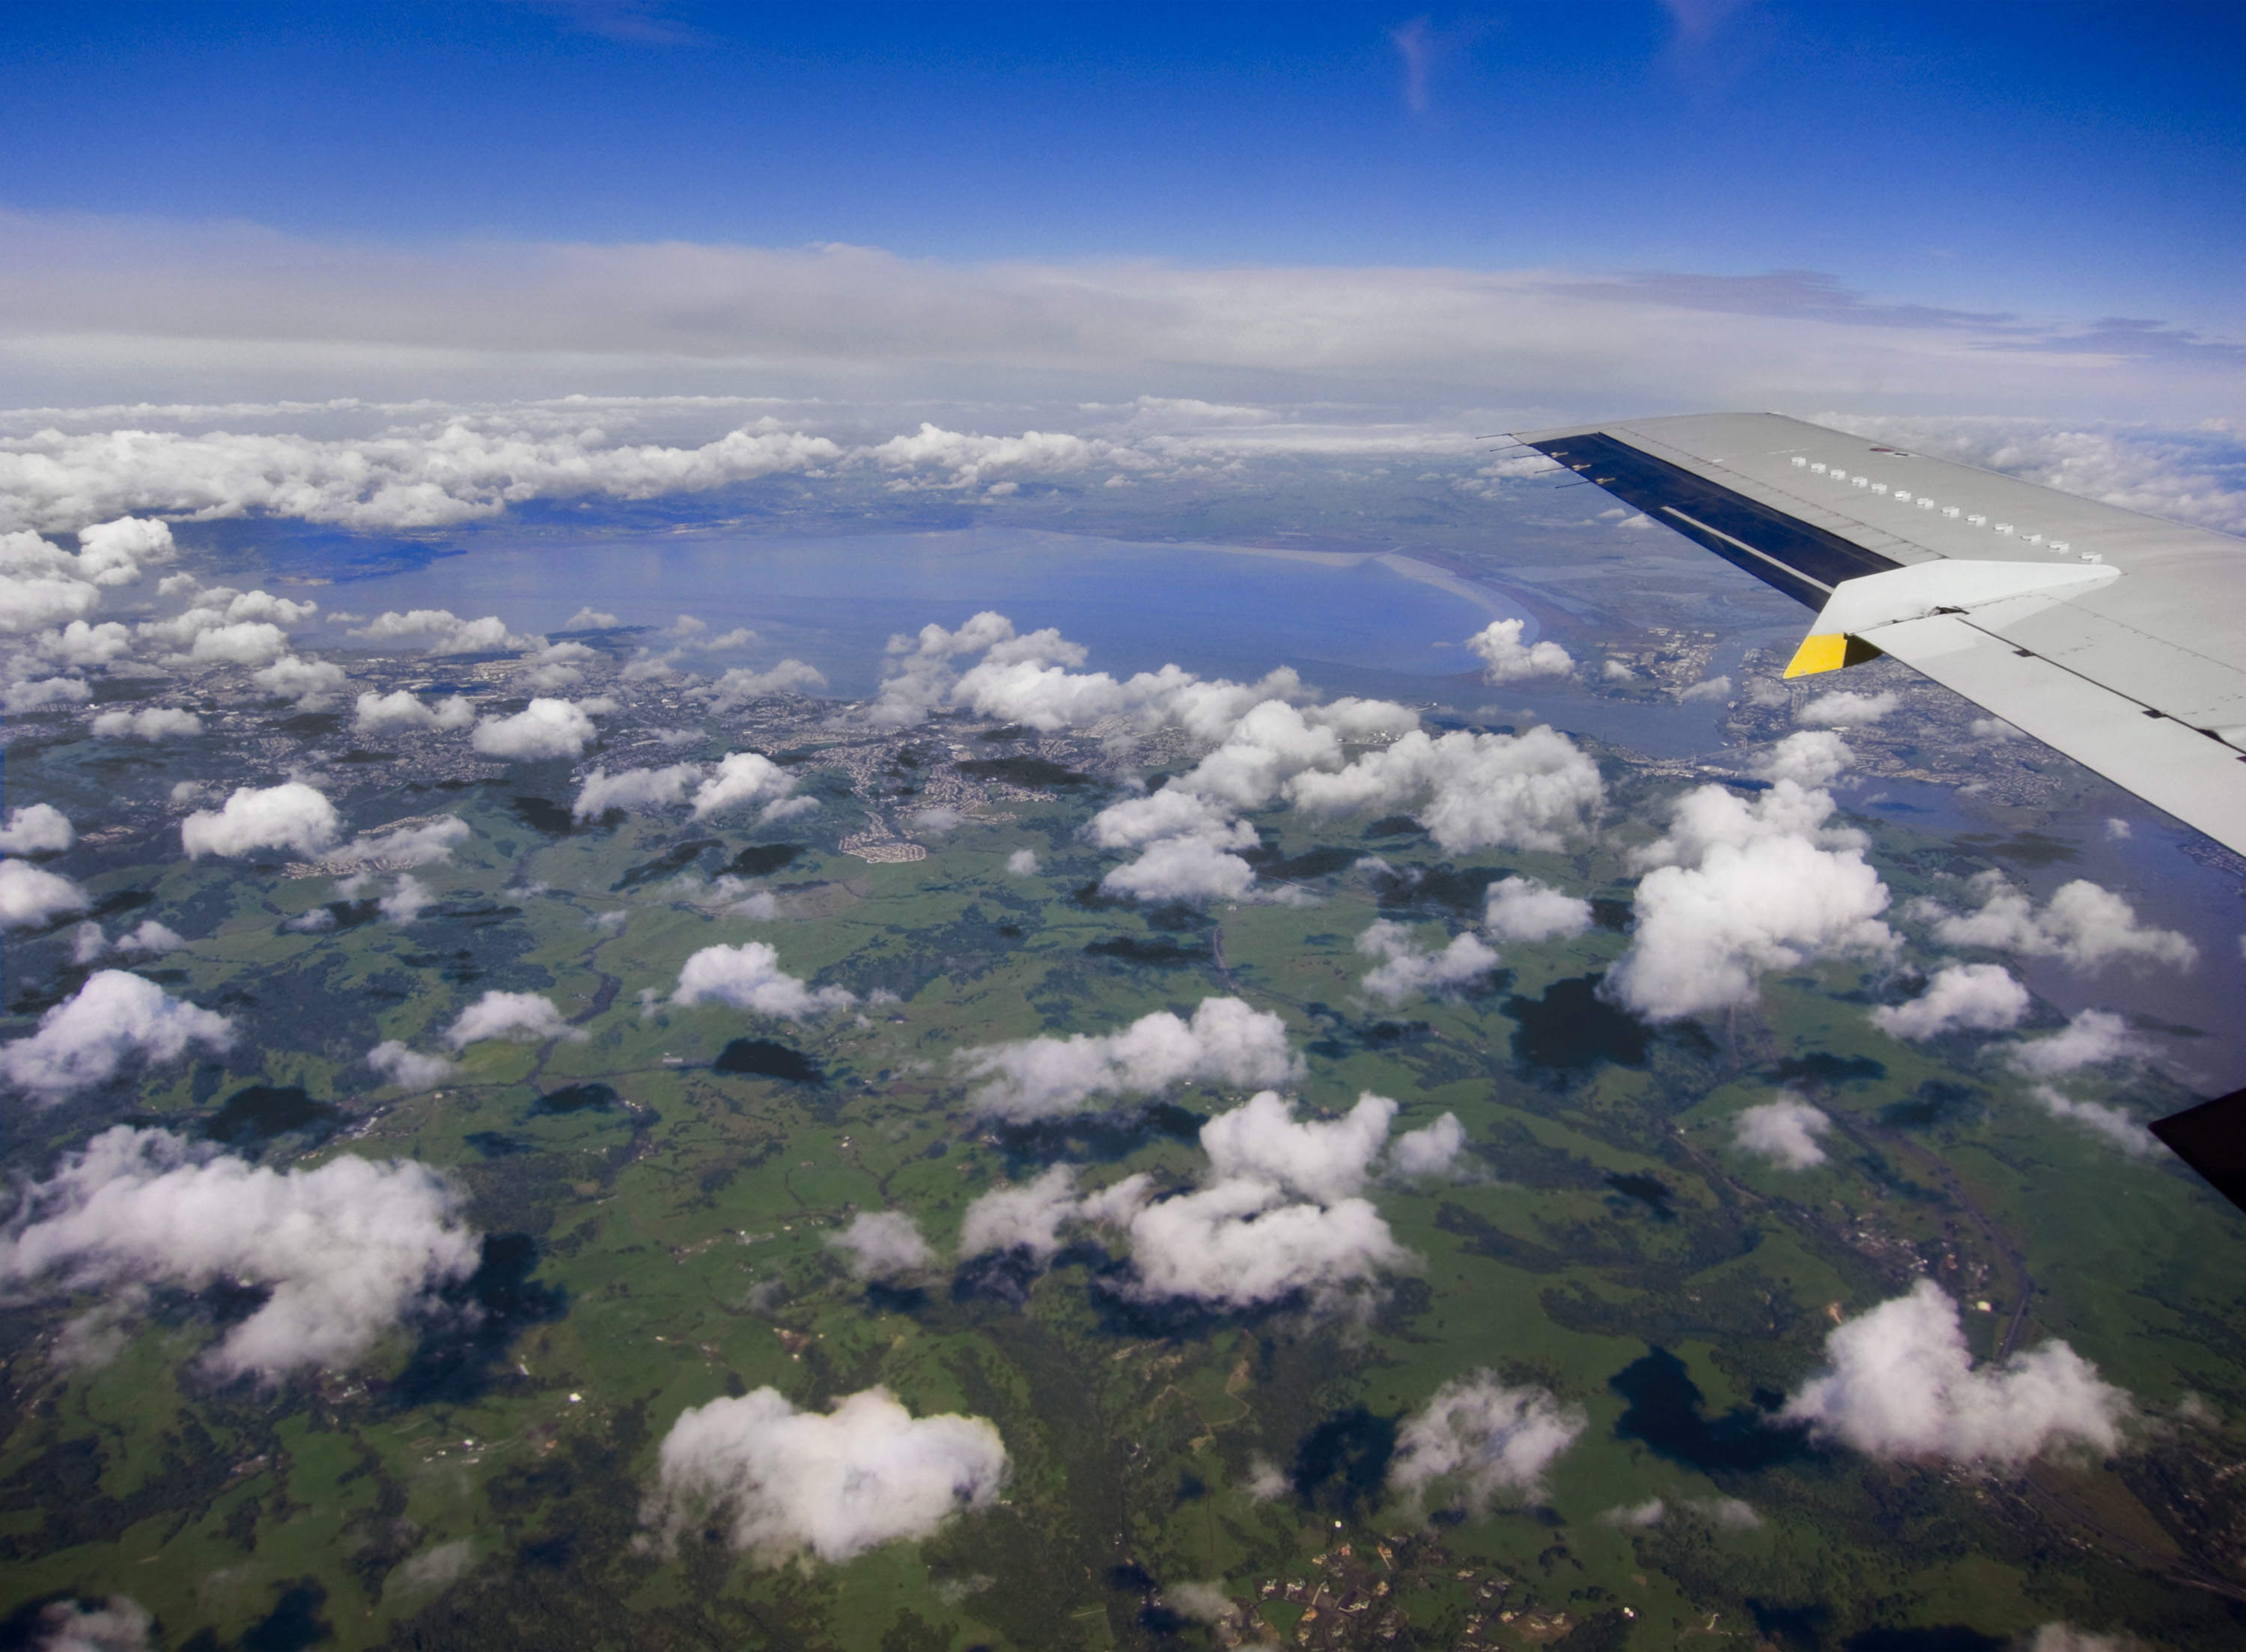
wing, cloud, atmosphere, mountain range, flying, travel, airplane, aircraft, vehicle, airline, aviation, flight, plain, airliner, airlines, eastbayhills, sanfranciscobayarea, bayarea, contracosta, unitedexpress, aerial photography, air travel, atmosphere of earth